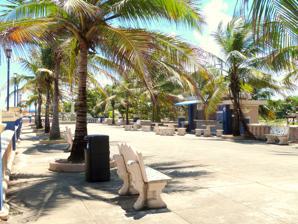
Building: Paseo Víctor Rojas
Country: Puerto Rico
Year built: 1881
United States historic place Paseo Víctor Rojas U.S. National Register of Historic Places Puerto Rico Historic Sites and Zones The paseo in 2017 Location of Arecibo and Paseo Victor Rojas in Puerto Rico Location Calle Gonzalo Marín at Avenida De Diego, Arecibo , Puerto Rico Coordinates 18°28′22″N 66°42′42″W / 18.472718°N 66.711762°W / 18.472718; -66.711762 Built 1881 NRHP reference No. 86003188 RNSZH No. 2000-(RN)-20-JP-SH Significant dates Added to NRHP November 19, 1986 Designated RNSZH December 21, 2000 Paseo Víctor Rojas , also known as El Fuerte or Paseo de Damas (Ladies' Promenade), in Arecibo, Puerto Rico , was built in 1881.  It was listed on the National Register of Historic Places in 1986, and on the Puerto Rico Register of Historic Sites and Zones in 2000. It is a rectangular promenade that was built over the ruins of San Miguel Fort, in part using stone from the ruins. The original paseo was damaged in the Hurricane of San Ciriaco in 1899. It is unique as a place constructed for the "Isabellan", i.e. equivalent to "Victorian" pastime of promenading.  It acquired the name "Victor Rojas" for the location of a memorial to this person, a fisherman, who undertook rescues starting from near this location, to save persons from boats foundering. See also Puerto Rico portal National Register of Historic Places listings in Arecibo, Puerto Rico References